Heinrich von Rübenach

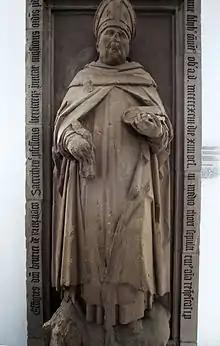

Heinrich von Rübenach was ordained a priest in the Order of Preachers. On 9 Jul 1457, he was appointed during the papacy of Pope Callixtus III as Auxiliary Bishop of Mainz and Titular Bishop of "Venecompensus". He served as Auxiliary Bishop of Mainz until his death on 13 Oct 1493.